Moby Grape

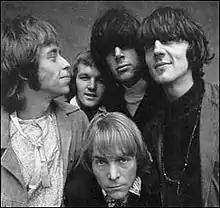
Columbia Records promotional photo, 1967. (Left to right) Skip Spence, Jerry Miller, Bob Mosley, Peter Lewis, Don Stevenson

Moby Grape is an American rock band founded in 1966. Part of San Francisco's psychedelic music scene, the band merged elements of rock and roll, folk music, pop, blues, and country. They were one of the few groups of which all members were lead vocalists and songwriters. The group's first incarnation ended in 1969, in part due to members Bob Mosley and Skip Spence suffering from mental illness. The group has reformed many times afterwards and continues to perform occasionally.